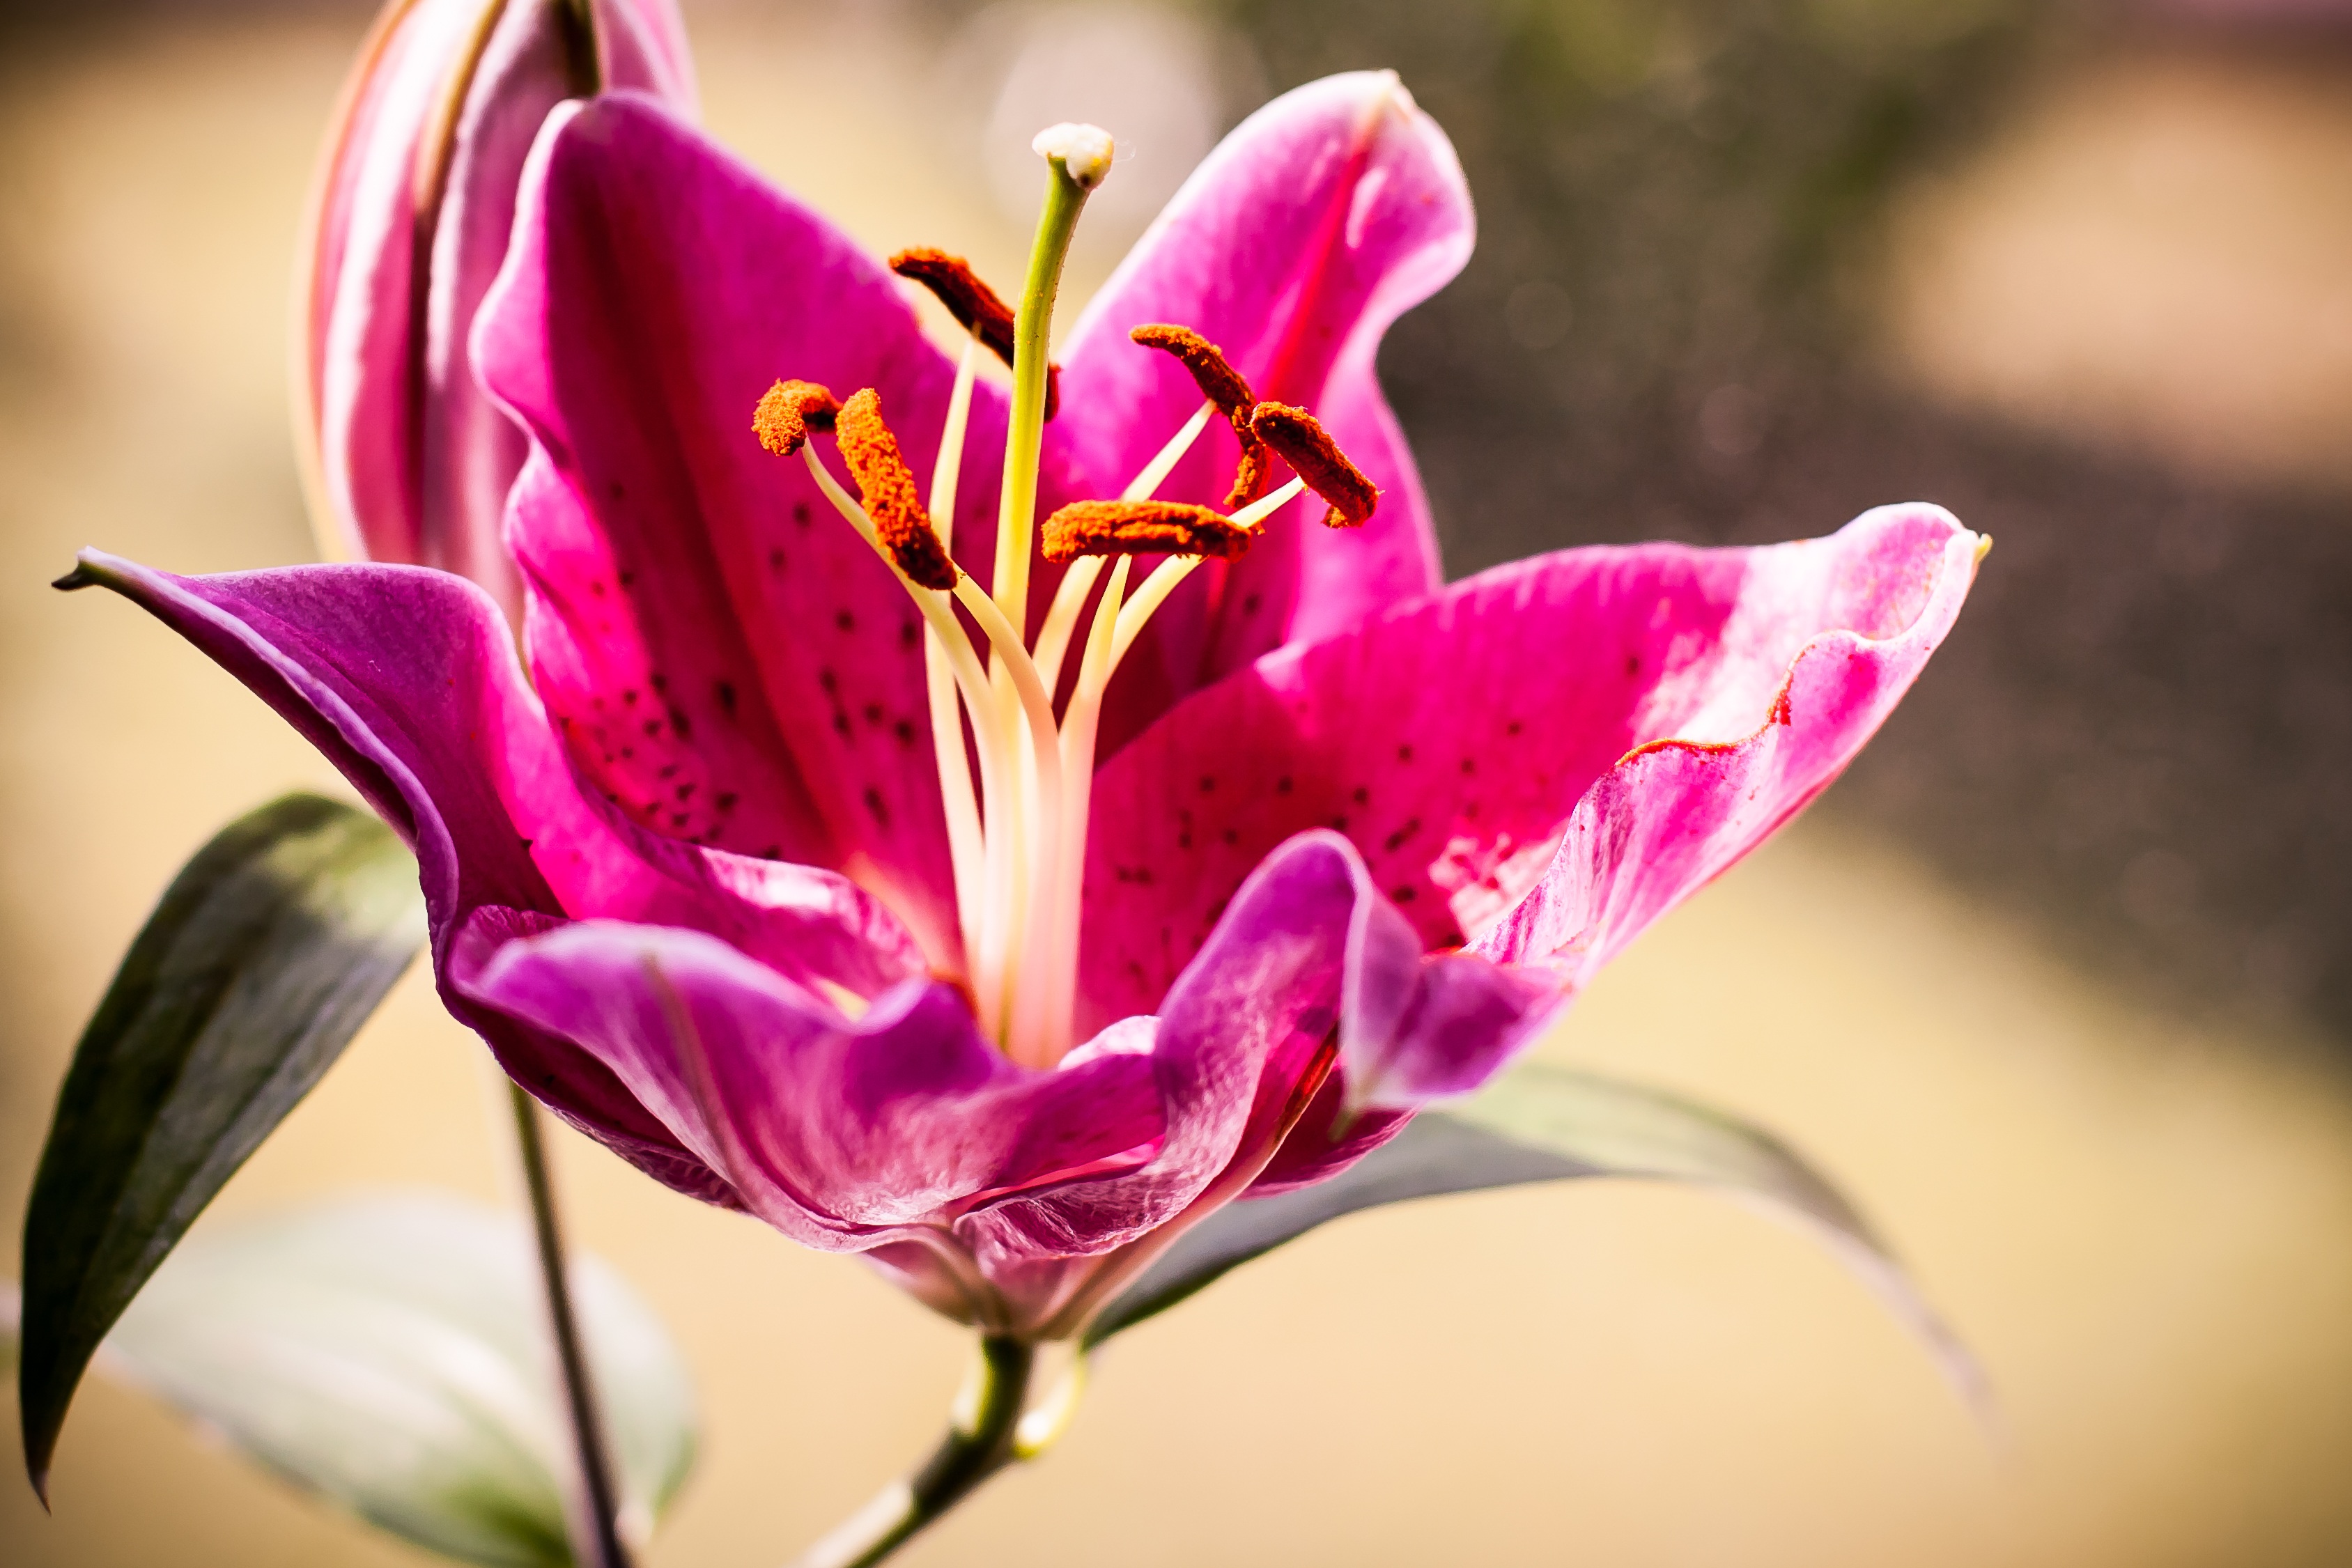
nature, blossom, plant, photography, flower, petal, bloom, macro, botany, pink, close, flora, wildflower, close up, petals, bright, lily, macro photography, flowering plant, flower stamp, pink lily, closeup nature, plant stem, land plant